The Hate That Hate Produced

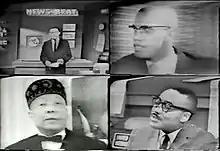
Clockwise from top left: Mike Wallace, Malcolm X, Louis Lomax, Elijah Muhammad

The Hate That Hate Produced is a television documentary about Black nationalism in the United States, focusing on the Nation of Islam and, to a lesser extent, the United African Nationalist Movement. It was produced in 1959 by Mike Wallace and Louis Lomax.